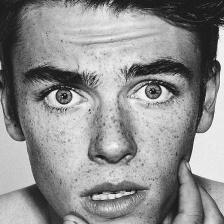
Label: faces